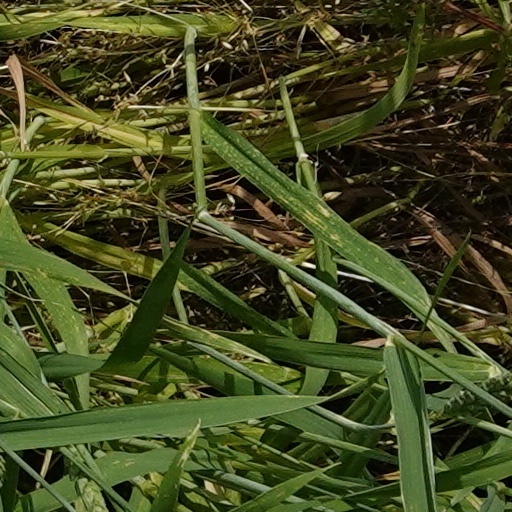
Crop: wheat